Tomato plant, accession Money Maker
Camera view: horizontal (90 deg, fisheye); turntable rotation: 300 degrees
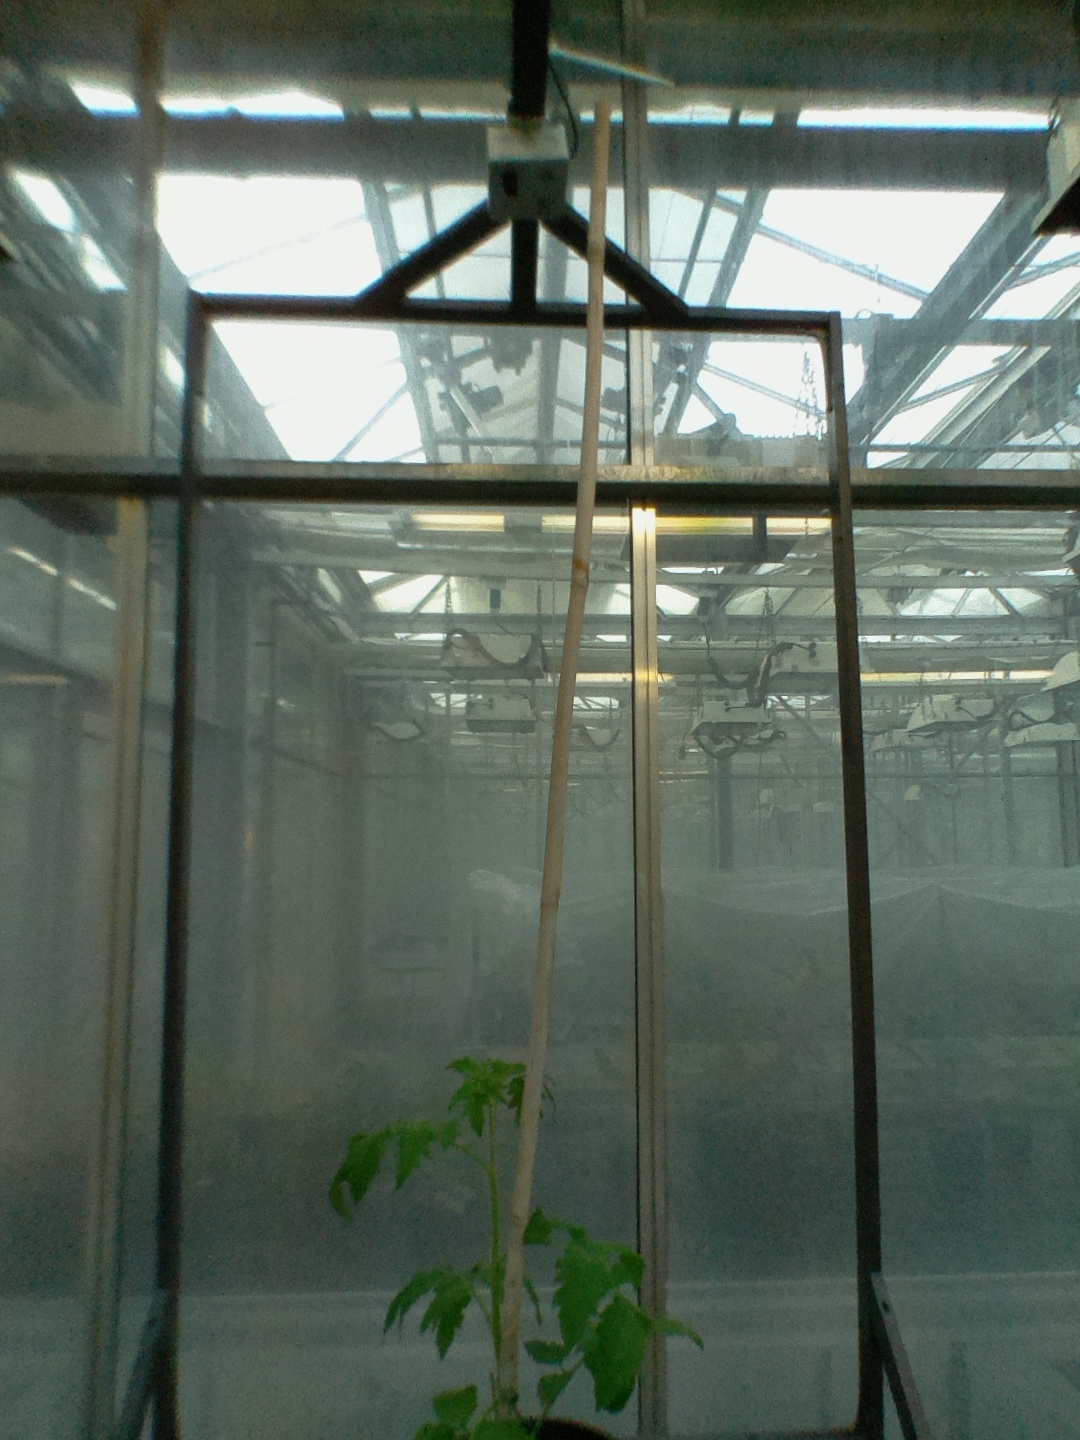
BBCH growth stage 13: 6 of true leaves visible